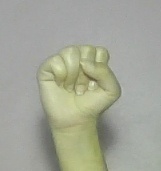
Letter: saad